Cantinflas

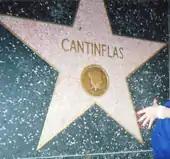
Cantinflas' star on the Hollywood Walk of Fame in Los Angeles

In the mid-1930s, Cantinflas met publicist and producer Santiago Reachi and subsequently partnered with him to form their own film production venture. Reachi produced, directed, and distributed, while Cantinflas acted. Cantinflas made his film debut in 1936 with "No te engañes corazón" ("Don't Fool Yourself Dear") before meeting Reachi, but the film received little attention. Reachi established Posa Films in 1939 with two partners: Cantinflas and Fernandez. Before this, Reachi produced short films that allowed him to develop the Cantinflas character, but it was in 1940 that he finally became a movie star, after shooting "Ahí está el detalle" ("There's the rub", literally "There lies the detail"), with Sofía Álvarez, Joaquín Pardavé, Sara García, and Dolores Camarillo. The phrase that gave that movie its name became a "Cantinflas" (or catchphrase) for the remainder of his career. The film was a breakthrough in Latin America and was later recognized by "Somos" magazine as the 10th greatest film produced largely in Mexico.